National Bus Company (UK)

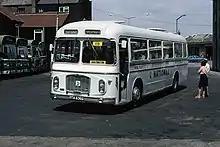
Eastern Coach Works bodied Bristol in Weymouth in 1978 in National Express livery

Following the appointment of Fred Wood as chairman in 1972, the National Bus Company introduced a corporate identity designed by Norman Wilson, who had previously worked with Wood to reshape the identity of the Croda International chemical company. The company's coaches, which previously carried the traditional colours of local subsidiaries, were re-branded as 'National' and painted in unrelieved white, with the NBC logo and the 'NATIONAL' name in alternate red & blue letters using a bespoke typeface. The 'white coach' played a prominent part in changing the image of coach travel, taking advantage of the new national motorway network to offer a consistent national service. The services were rebranded as National Express soon afterwards. The addition of blue and white stripes appeared in 1978. National Travel was the country's first attempt at a uniformly marketable express network, which superseded Associated Motorways and the plethora of other services provided by individual NBC subsidiaries. The coaches were managed by a few areas and included travel agent booking offices based at major bus stations. A hub and spoke system operated with the main hub at Cheltenham.